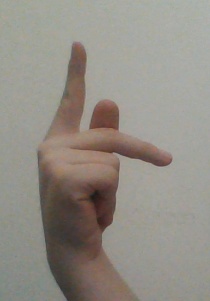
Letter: dha